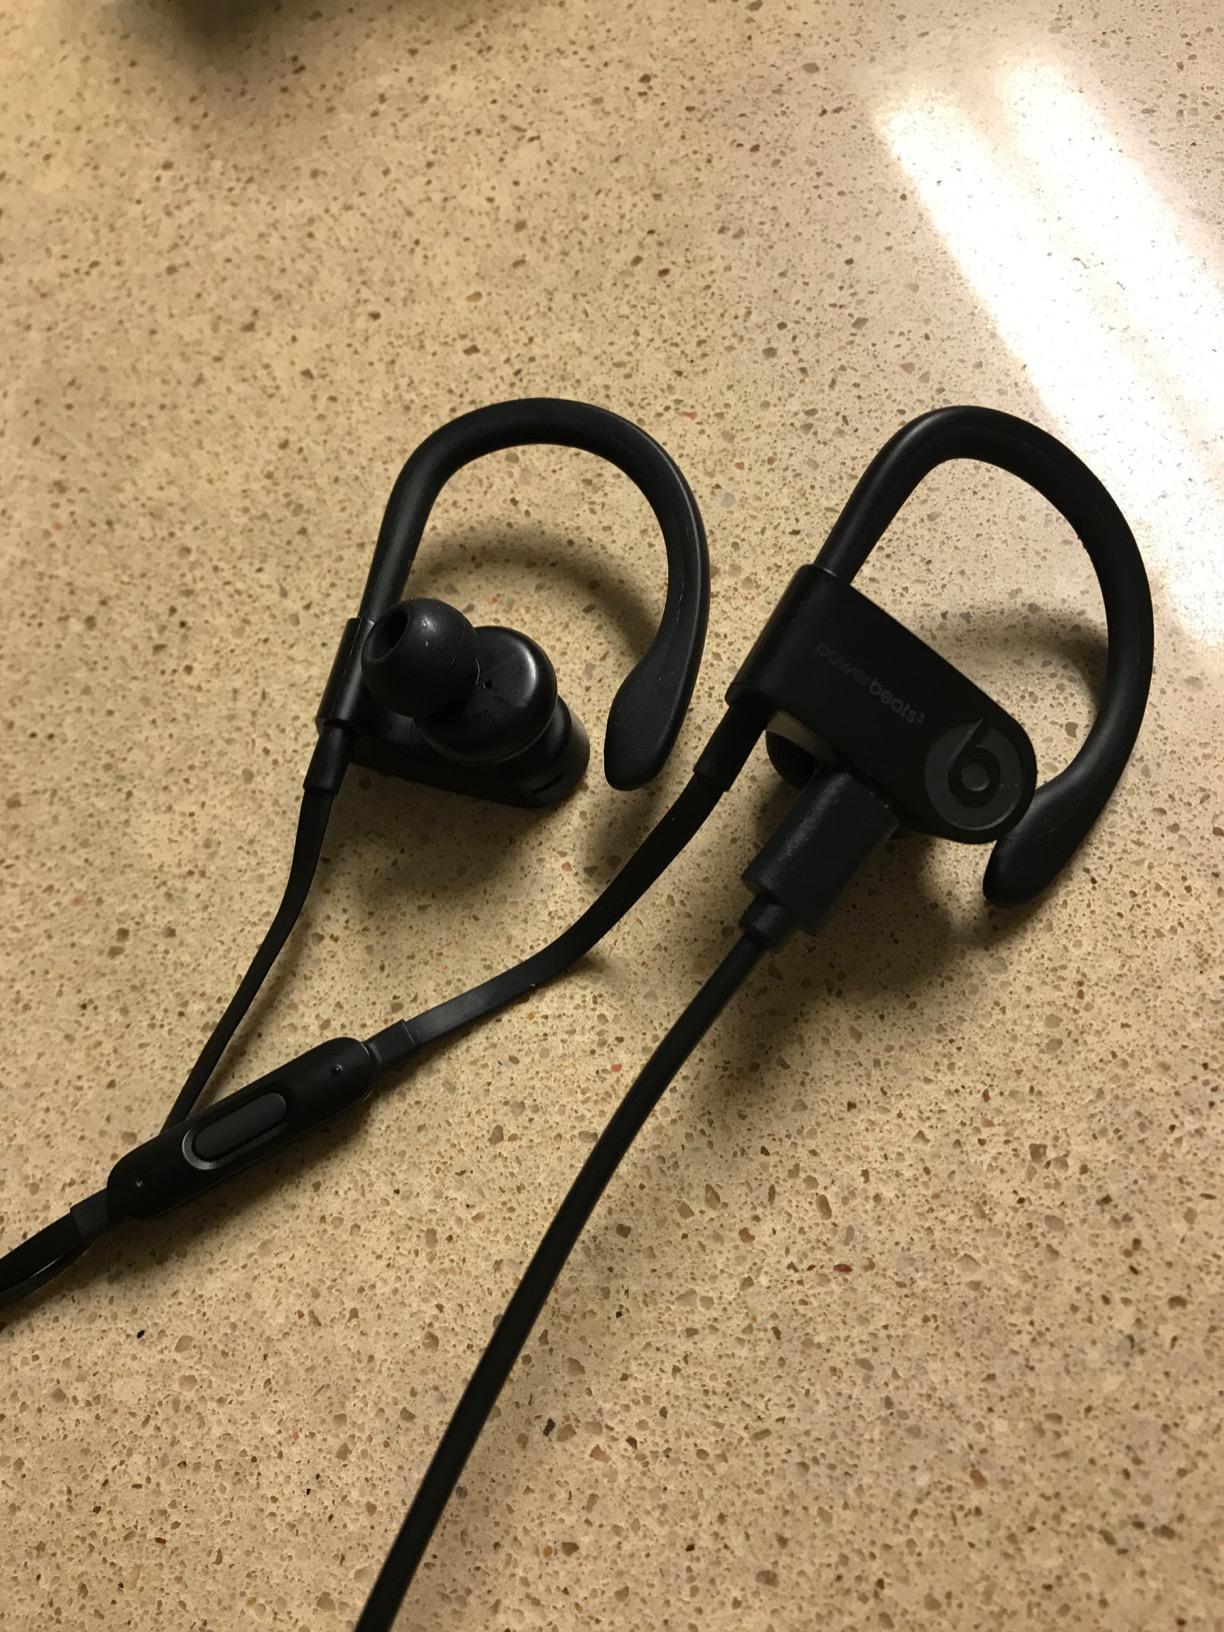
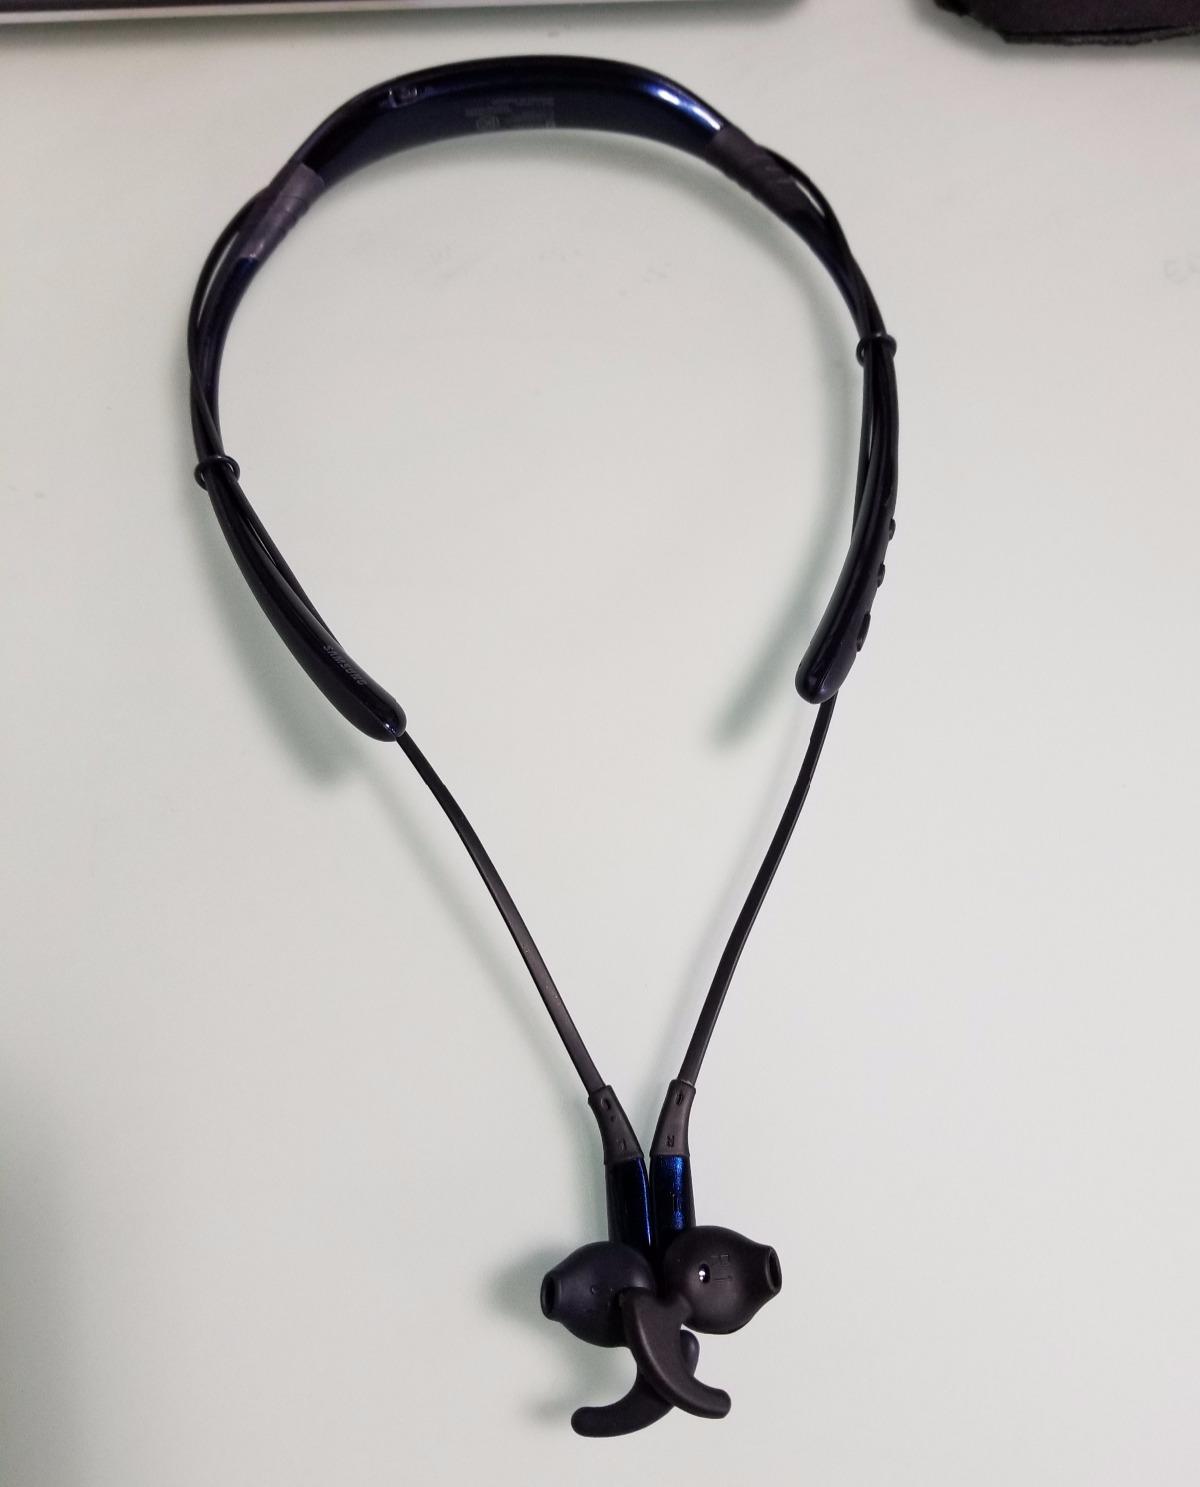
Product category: headphones
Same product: no